Georgian era

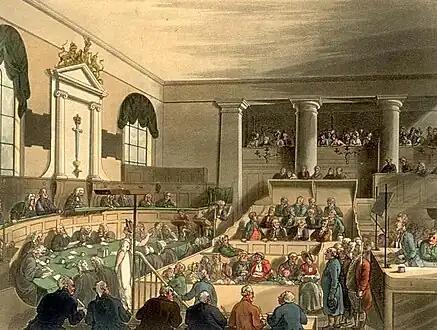
An Old Bailey trial, c. 1808

Mercantilism was the basic policy imposed by Britain on its colonies. Mercantilism meant that the government and the merchants became partners with the goal of increasing political power and private wealth, to the exclusion of other empires. The government protected its merchants—and kept others out—by trade barriers, regulations, and subsidies to domestic industries in order to maximise exports from and minimise imports to the realm. The government had to fight smuggling, which became a favourite American technique in the 18th century to circumvent the restrictions on trading with the French, Spanish or Dutch. The goal of mercantilism was to run trade surpluses, so that gold and silver would pour into London. The government took its share through duties and taxes, with the remainder going to merchants in Britain. The government spent much of its revenue on a large and powerful Royal Navy, which not only protected the British colonies but threatened the colonies of the other empires, and sometimes seized them. The colonies were captive markets for British industry, and the goal was to enrich the mother country.